Klaudia Grzelak

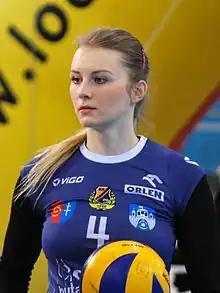
Grzelak in 2015

Klaudia Grzelak (born 12 February 1996) is a Polish volleyball player. She plays for LTS Legionovia Legionowo in the Orlen Liga.